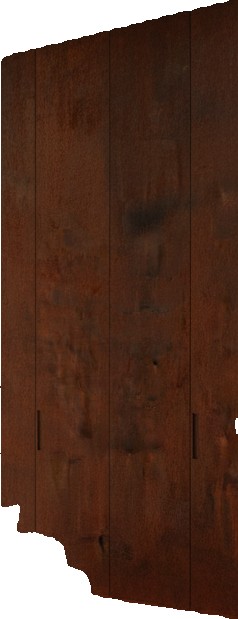
Surface category: cabinetry